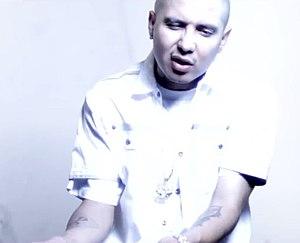
King Lil G, de son vrai nom Álex Gonzales, né le 30 juillet 1986 à South Central, Los Angeles, est un rappeur américain. Il lance initialement sa carrière musicale sous le nom de Lil Gangster et signe au label PR Records, puis chez MIH Entertainment en 2014.